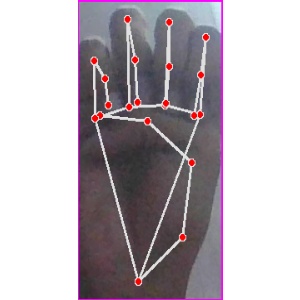
अक्षर: म